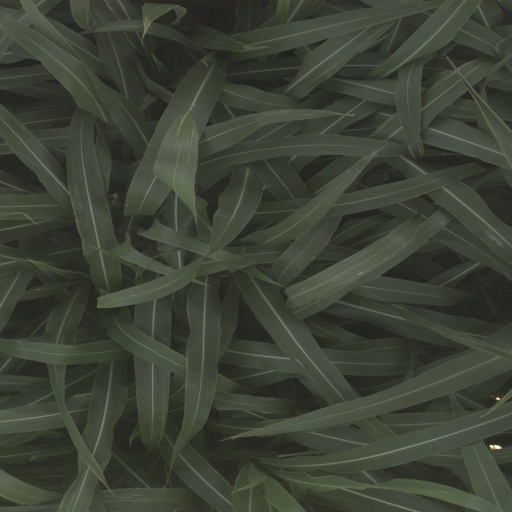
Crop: sorghum